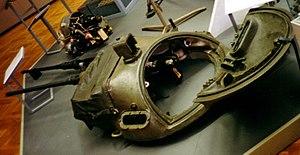
Le char M60 Patton est un char de combat principal américain de deuxième génération développé à partir du char M48A2. Il fut massivement utilisé durant la guerre froide par les États-Unis et leurs alliés et reste encore largement utilisé aujourd'hui, bien qu'il ait été remplacé aux États-Unis par le M1 Abrams.